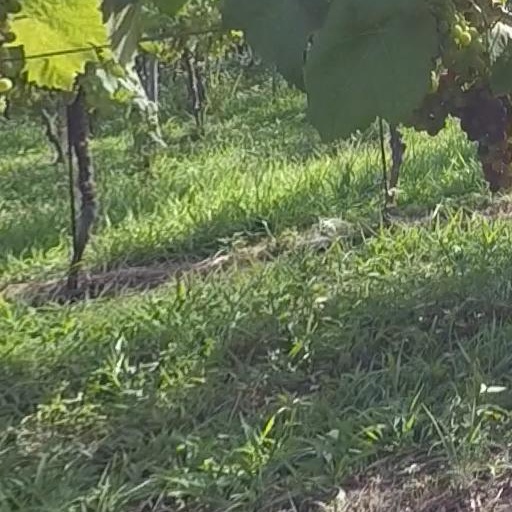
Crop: grape